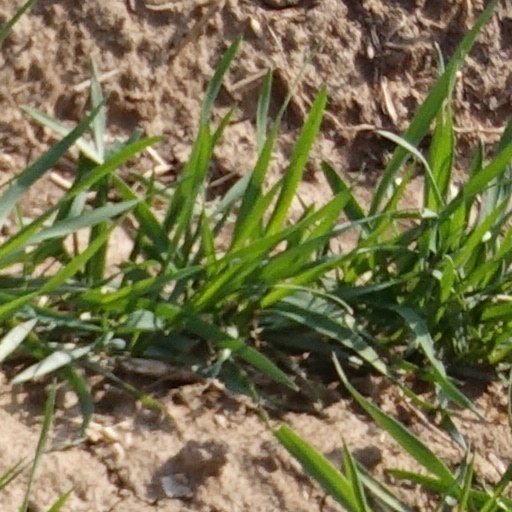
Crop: wheat